PS Lelia

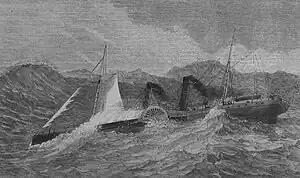
PS "Lelia" in distress

PS "Lelia" was a steamship built in 1864, during the American Civil War for use as a blockade runner for the Confederate States of America. She sank in Liverpool Bay in 1865 in an incident that caused 46 fatalities.